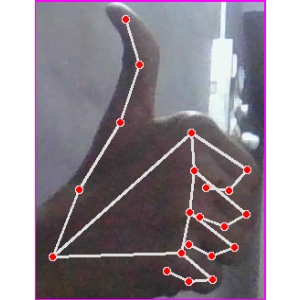
अक्षर: थ